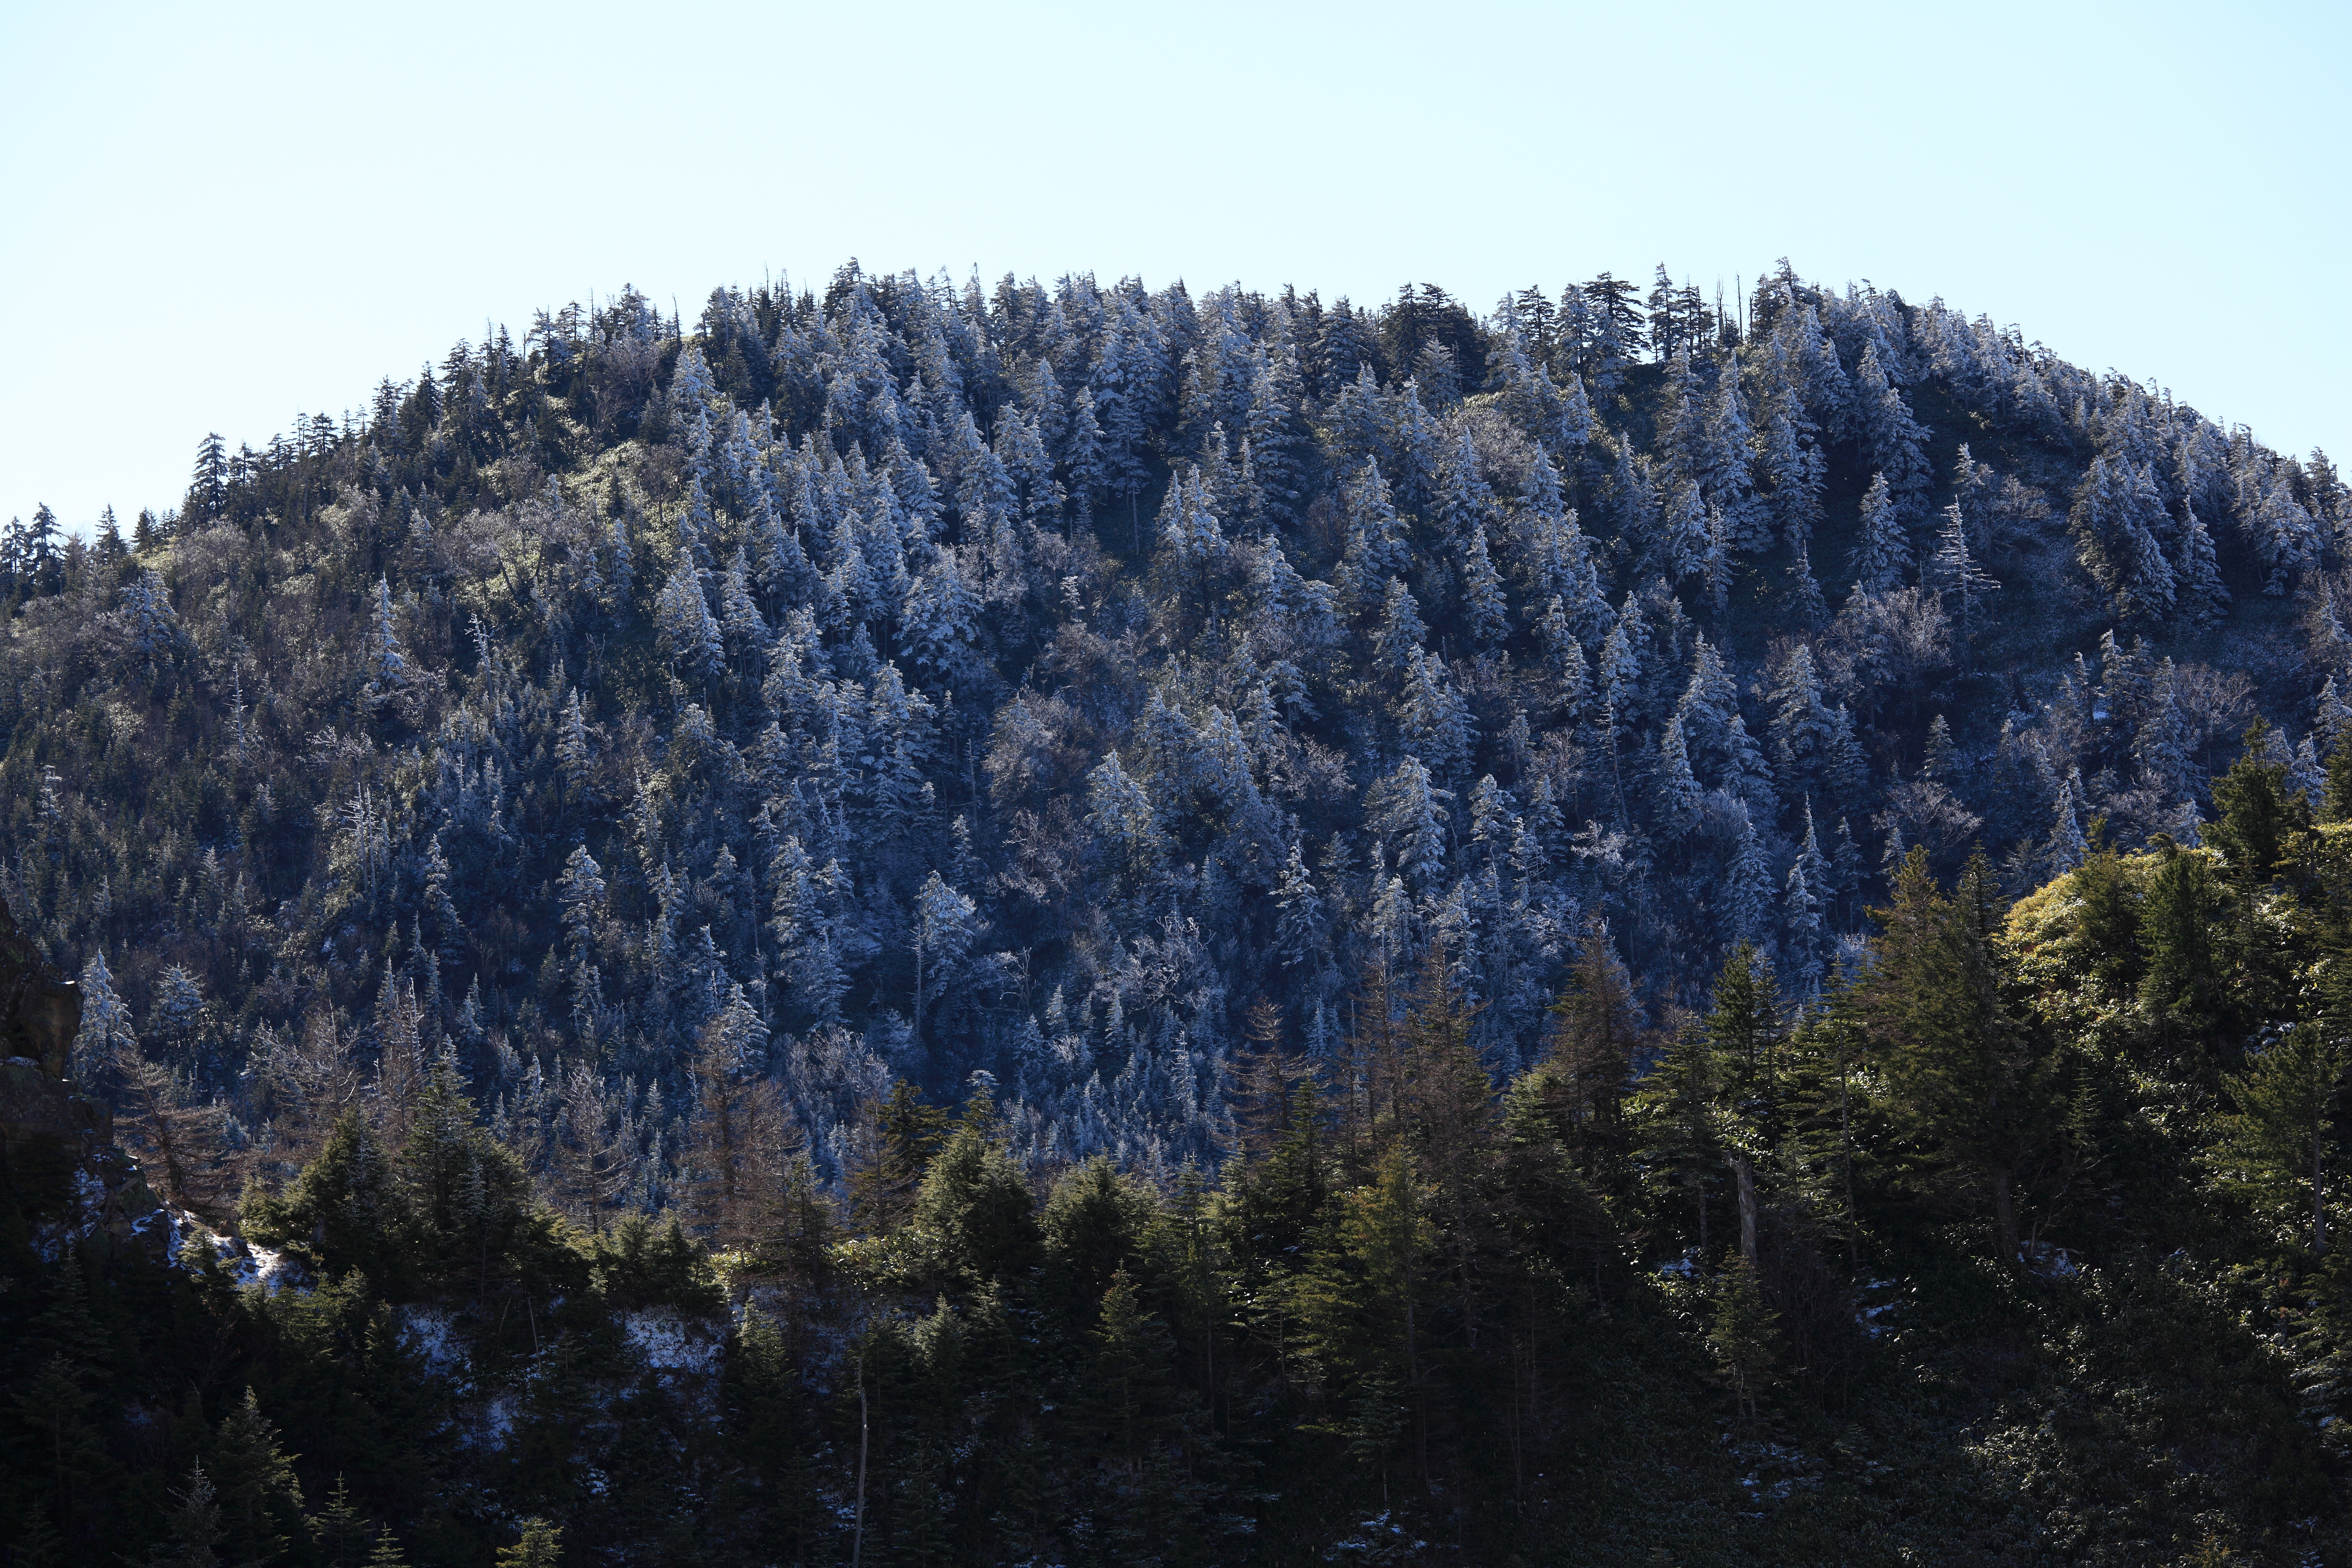
landscape, tree, forest, wilderness, mountain, snow, winter, plant, view, mountain range, high, autumn, weather, fir, season, ridge, summit, conifer, spruce, 5d, hires, markii, larch, ecosystem, hi, res, resolution, biome, geographical feature, woody plant, mountainous landforms, temperate coniferous forest